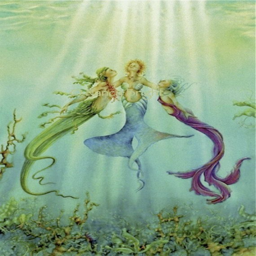
bask underwater in the rays of the sun